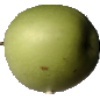
Label: apple_granny_smith